Question: Please indicate a possible affordance area of the jump_skateboard that can be used for riding
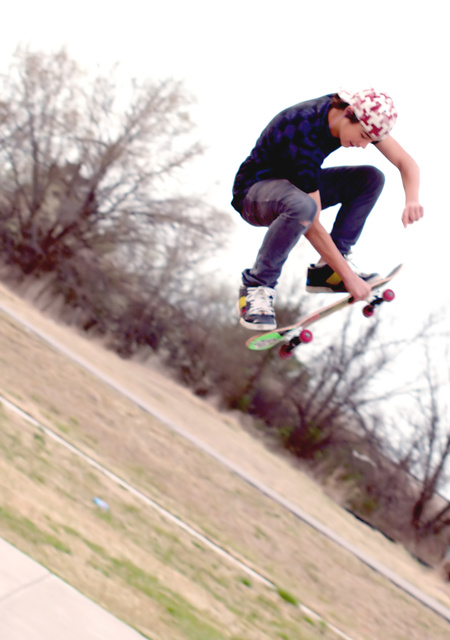
Answer: [234, 253, 408, 351]